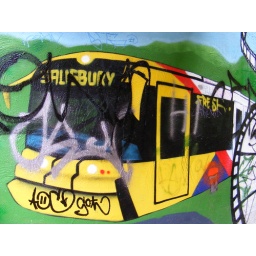
Flexity type tram mural at Salisbury under a road bridge along with more local 'artwork', May 2008.